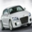
Label: automobile